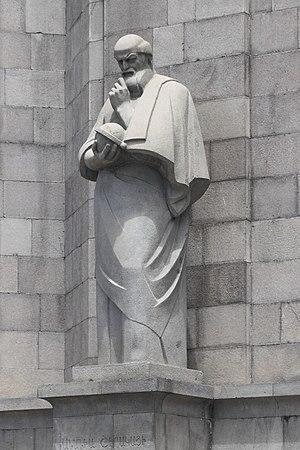
Anania de Shirak ou Anania Shirakatsi est un mathématicien, géographe et philosophe arménien du VIIᵉ siècle. Son œuvre la plus connue est sa Géographie. Il a également laissé une autobiographie.
La liste de statues d'Erevan regroupe l'ensemble des statues de la ville d'Erevan en Arménie. Cette liste se veut aussi exhaustive que possible.